Mesha

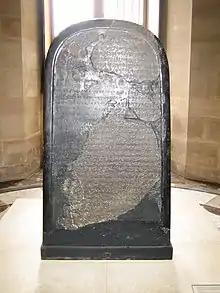
Mesha Stele in the Louvre Museum

King Mesha (Moabite: , ; Hebrew: מֵישַׁע "Mēšaʿ") was a king of Moab in the 9th century BC, known most famously for having the Mesha Stele inscribed and erected at Dibon, Jordan. In this inscription he calls himself "Mesha, son of Kemosh-[...], the king of Moab, the Dibonite."